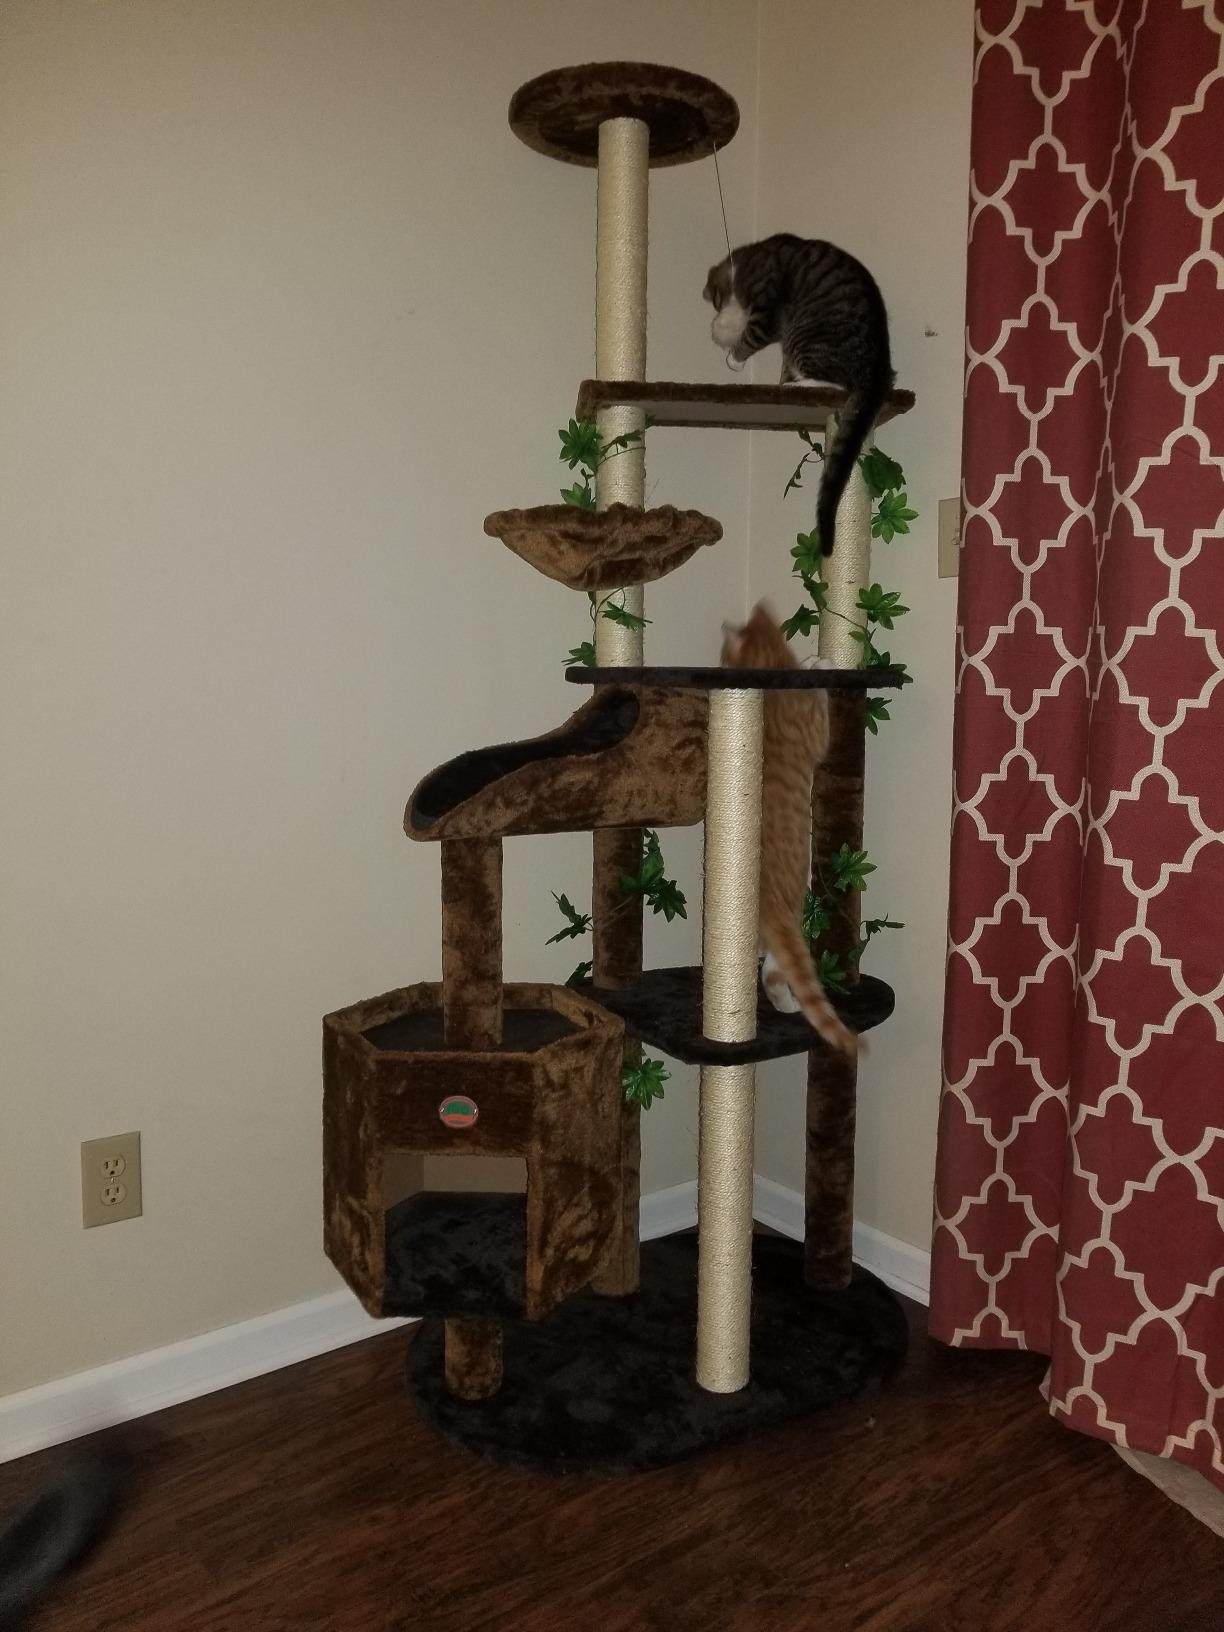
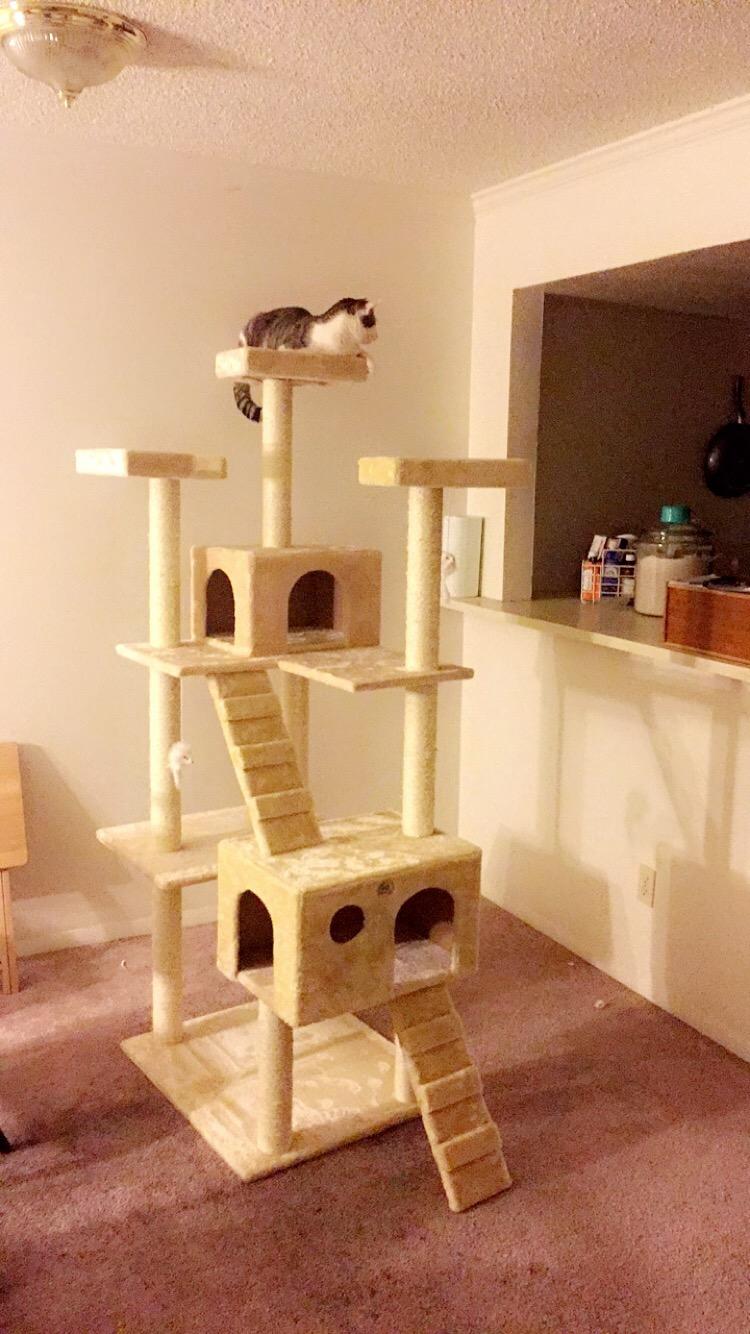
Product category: items_cat tree
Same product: no